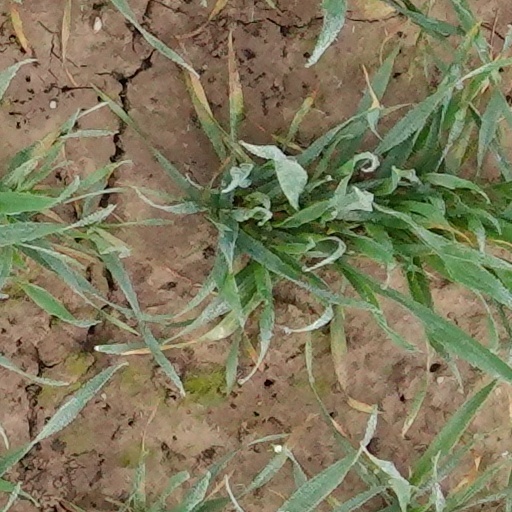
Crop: wheat